Zalmay Khalilzad

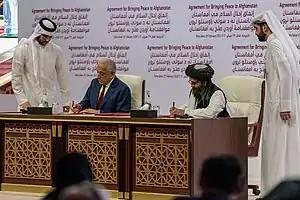
Khalilzad (left) and Taliban representative Abdul Ghani Baradar (right) sign the Agreement for Bringing Peace to Afghanistan in Doha, Qatar on February 29, 2020

In September 2018, Secretary of State Mike Pompeo named Khalilzad as the Special Representative for Afghanistan Reconciliation, a newly created envoy with the mission of securing a peaceful resolution to the conflict in Afghanistan. As of March 2021, he has continued in this role under the new administration of Joe Biden.